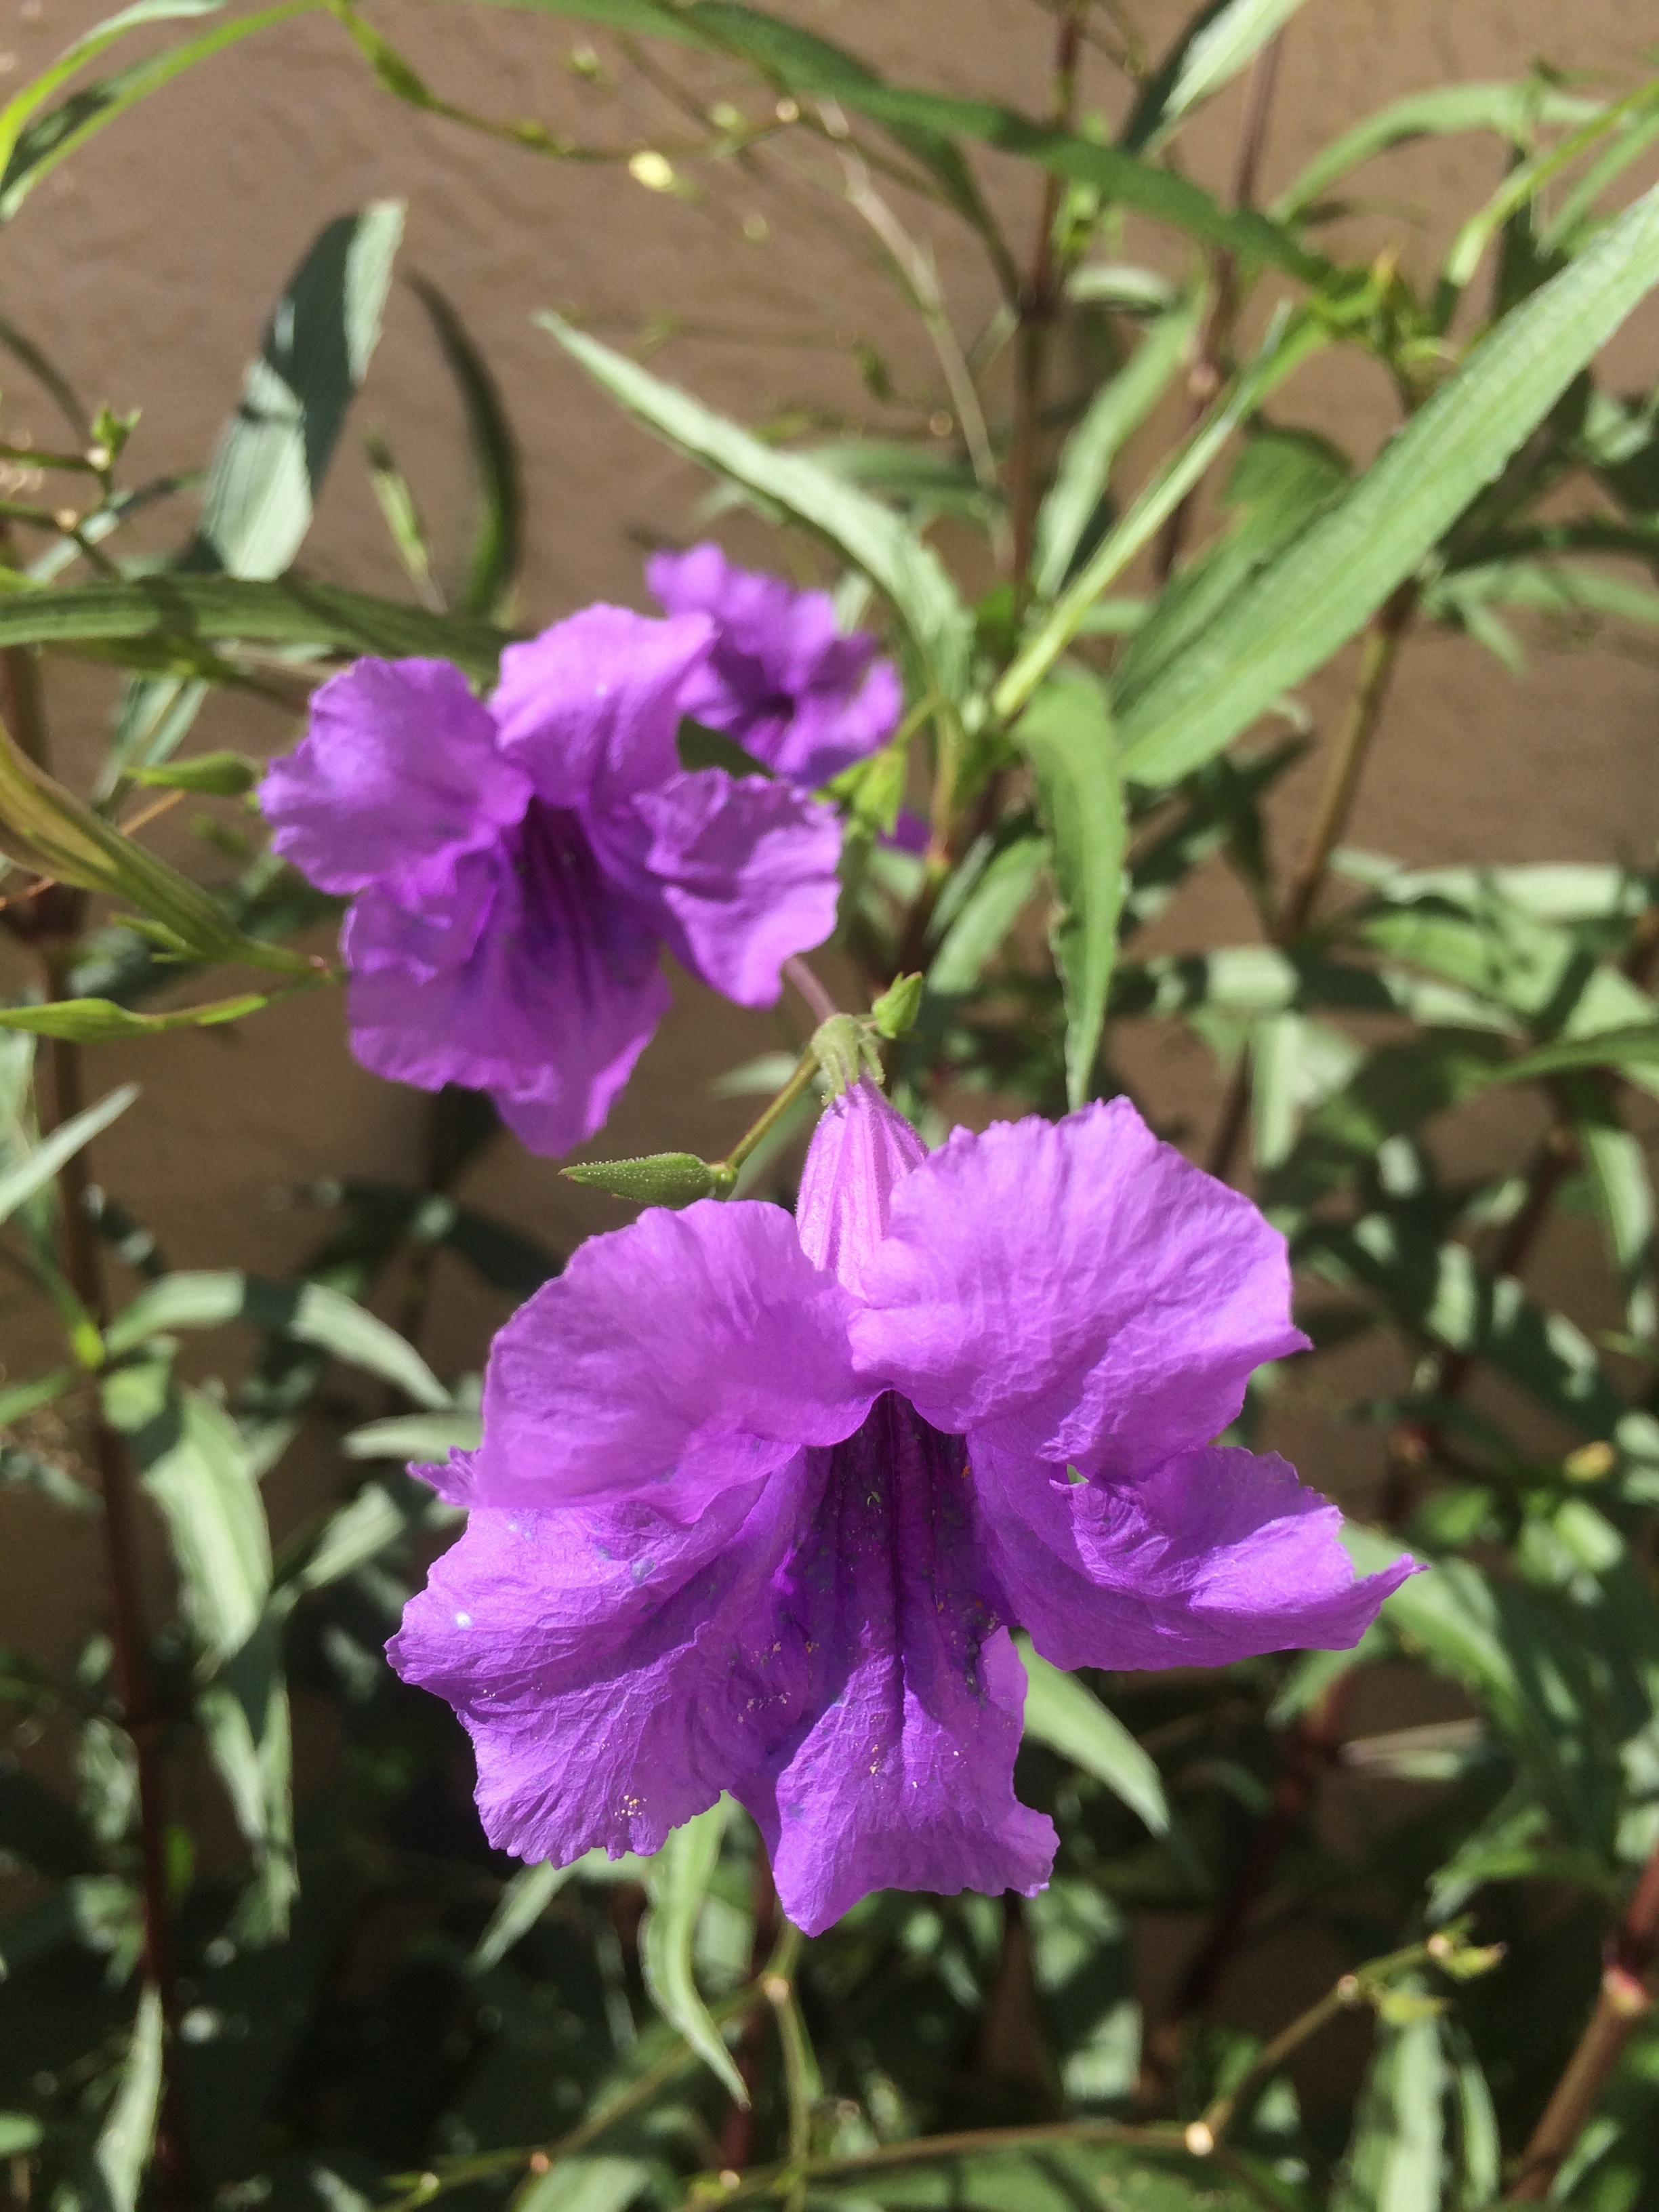
plant, flower, botany, garden, flora, wildflower, flowers, flowering plant, mexican petunia, ruellia, annual plant, land plant, violet family